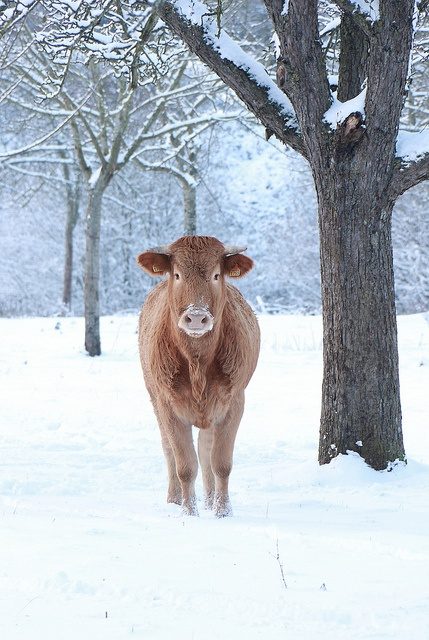
A cow standing in the snow and next to a tree.
A cow standing by a tree in the snow
A cow standing in a snowy forest by itself.
a cow in a field near a tree
there is a brown cow that is standing in the snow